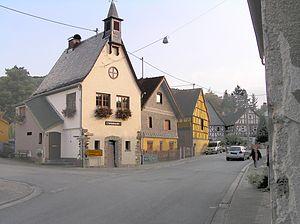
Weilrod est une commune de Hesse, située dans l'arrondissement du Haut-Taunus, dans le district de Darmstadt.